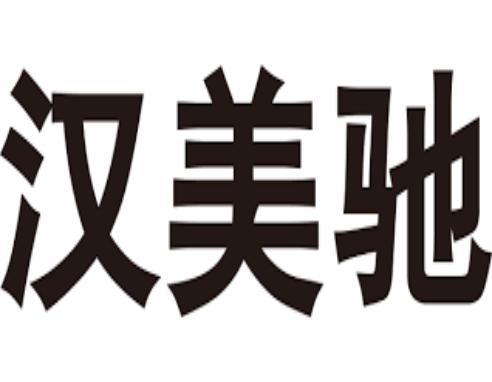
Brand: mylch
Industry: Transportation